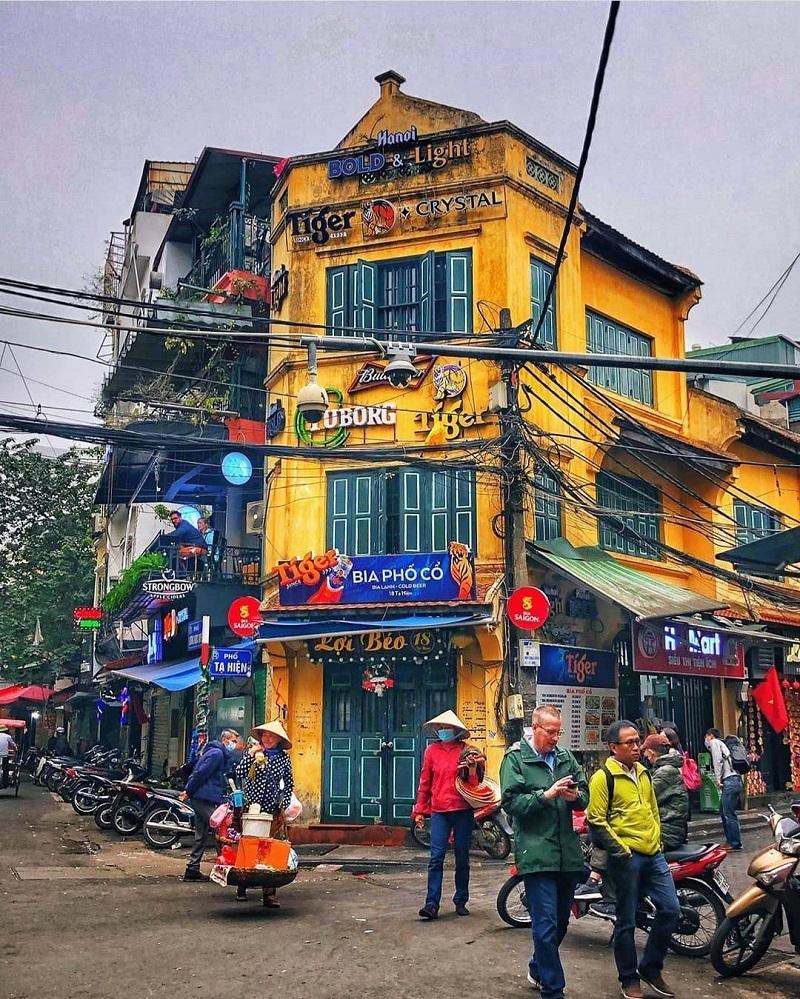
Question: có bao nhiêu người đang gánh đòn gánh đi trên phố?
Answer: có một người đang gánh đòn gánh